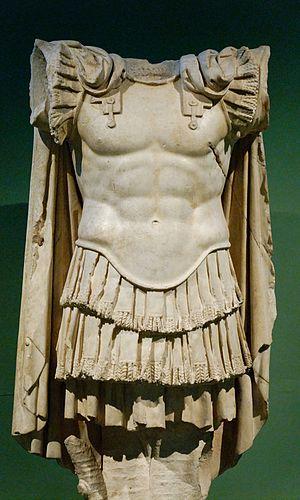
Trophée militaire. Marbre de Paros, œuvre romaine de la période d'Auguste. Provenance